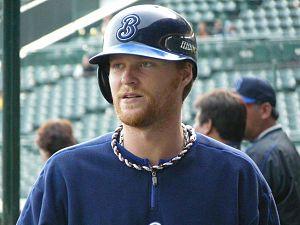
Daniel Ryan Johnson est un de baseball sous contrat avec les Rays de Tampa Bay de la Ligue majeure de baseball.